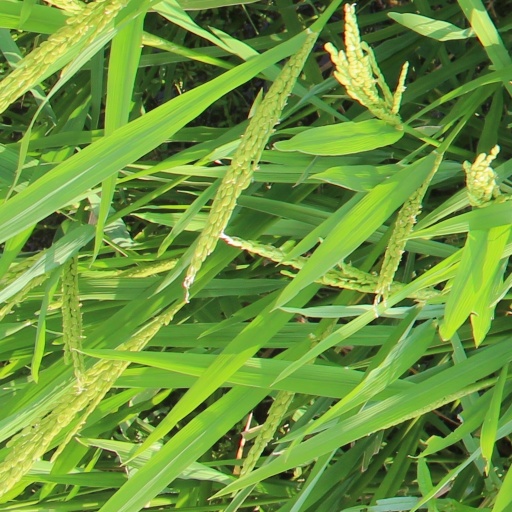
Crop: rice